Daniela Ruah

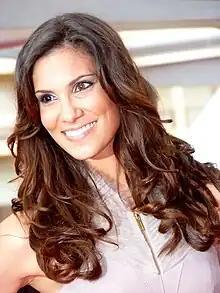
Ruah at the 2012 Monte-Carlo Television Festival

Daniela Sofia Korn Ruah Olsen (born December 2, 1983) is an American-Portuguese actress and film director best known for playing NCIS Special Agent Kensi Blye in the CBS police procedural series "".